Soda Lakes

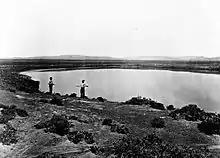
West half of Soda Lake T.H. O'Sullivan in the late 1800s

A spring at Big Soda Lake provided the first drinkable water for 1800s wagon travelers on the Carson Trail at the end of the Forty Mile Desert, 2 miles before reaching the Carson River.